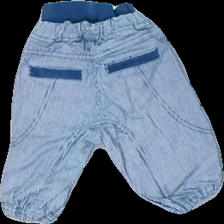
View: back
Type: Trousers
Category: Children
Brand: Name It
Colors: Blue, White
Material: 100% cott
Pattern: Striped
Cut: Regular
Size: 62
Price range: 50-100
Recommended usage: Reuse
Description: White and blue striped trousers for babies from Name It, size 62. Okay condition.